Slovakization

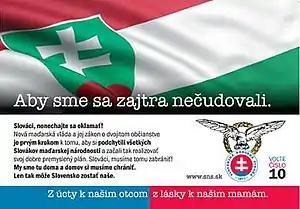
An anti-Hungarian SNS political poster from the 2010 parliamentary election campaign. It features the flag of Slovakia using the colors of the flag of Hungary. The top text reads ""So that tomorrow we wouldn't be surprised"".

The particular anti-Hungarian edge of the Slovak public discourse reached its top in the 2010 parliamentary elections, when numerous parties have been campaigning with latent to openly anti-Hungarian slogans. The presently governing Smer has rented billboards that have warned that "They have given power to SMK! They will do it again!", alleging that forming a coalition with SMK would be dangerous. SNS went even further and published openly anti-Hungarian posters (see the picture on the right) asserting that Slovakia's on the brim of being conquered by Hungary due to the new Hungarian government's actions. Posters by SNS have been prominently featured in areas with predominantly Hungarian populace too.